Pee Mak

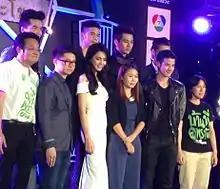
Press conference of Peemak.

"Pee Mak" earned more than 1 billion baht ($33 million) in revenue worldwide (mostly in Asia), and became the highest-grossing Thai film of all time, more than tripling the record held by "The Legend of Suriyothai." The film sold a record 16 million tickets worldwide. The film also screened in Indonesia, Hong Kong, Cambodia, Malaysia, Taiwan, Singapore, Myanmar, Brunei and Japan. In Hong Kong, it earned over $10 million HKD over a time span of over 40 days. It is the first Thai film to be screened in every Southeast Asian country. It was also screened at the East Wind Film Festival in England.